Rheingau-Taunus-Kreis

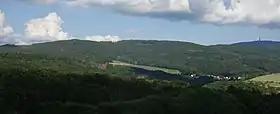
Highest point of the Rheingau-Taunus-Kreis:629,3 m high mountain "Windhain" above "Waldems-Wüstems"' roofs; on the right in the back "Großer Feldberg" is visible, the highest mountain of the entire Taunus mountain range.

The district covers the western part of the Taunus mountains. The river Rhine forms the district's border in the south.